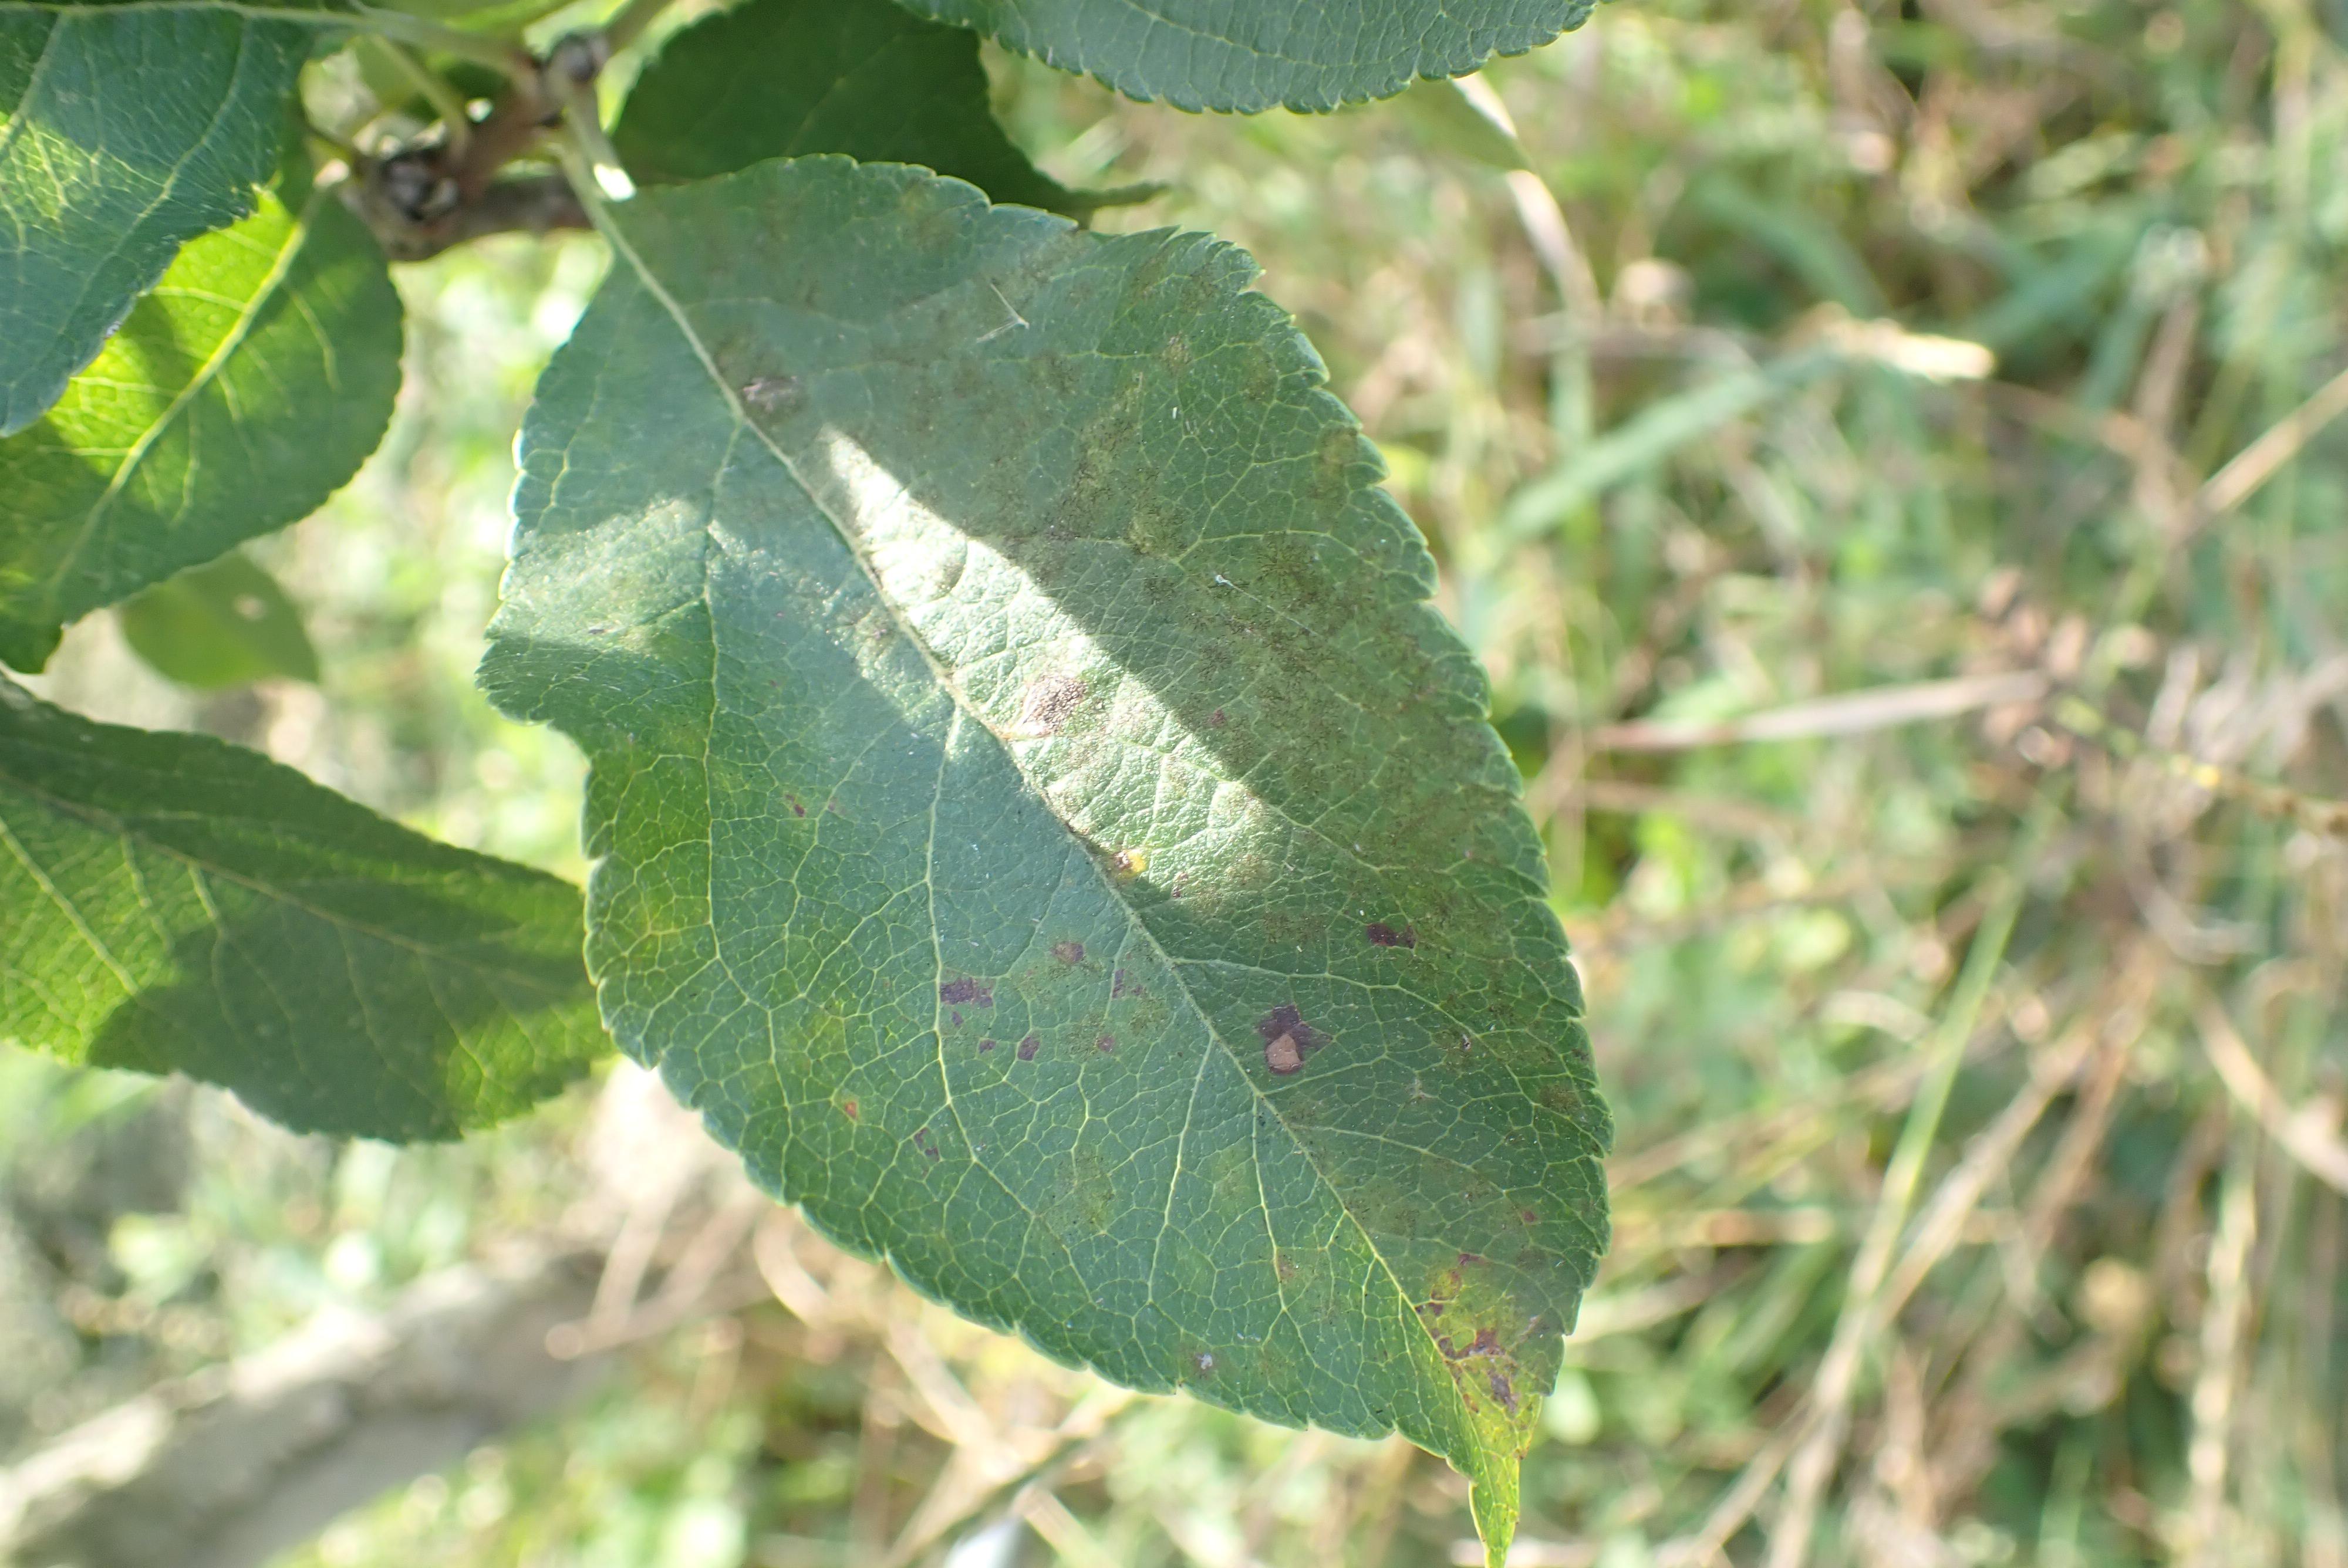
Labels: scab, frog_eye_leaf_spot